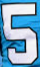
Number: 5